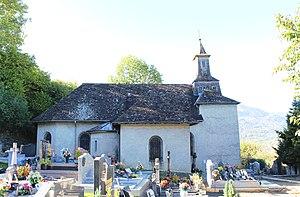
Église Saint-Germé d'Ayros (Hautes-Pyrénées)
La liste des églises des Hautes-Pyrénées recense de manière exhaustive les églises situées dans le département français des Hautes-Pyrénées.
Ayros-Arbouix est une commune française située dans le département des Hautes-Pyrénées, en région Occitanie.